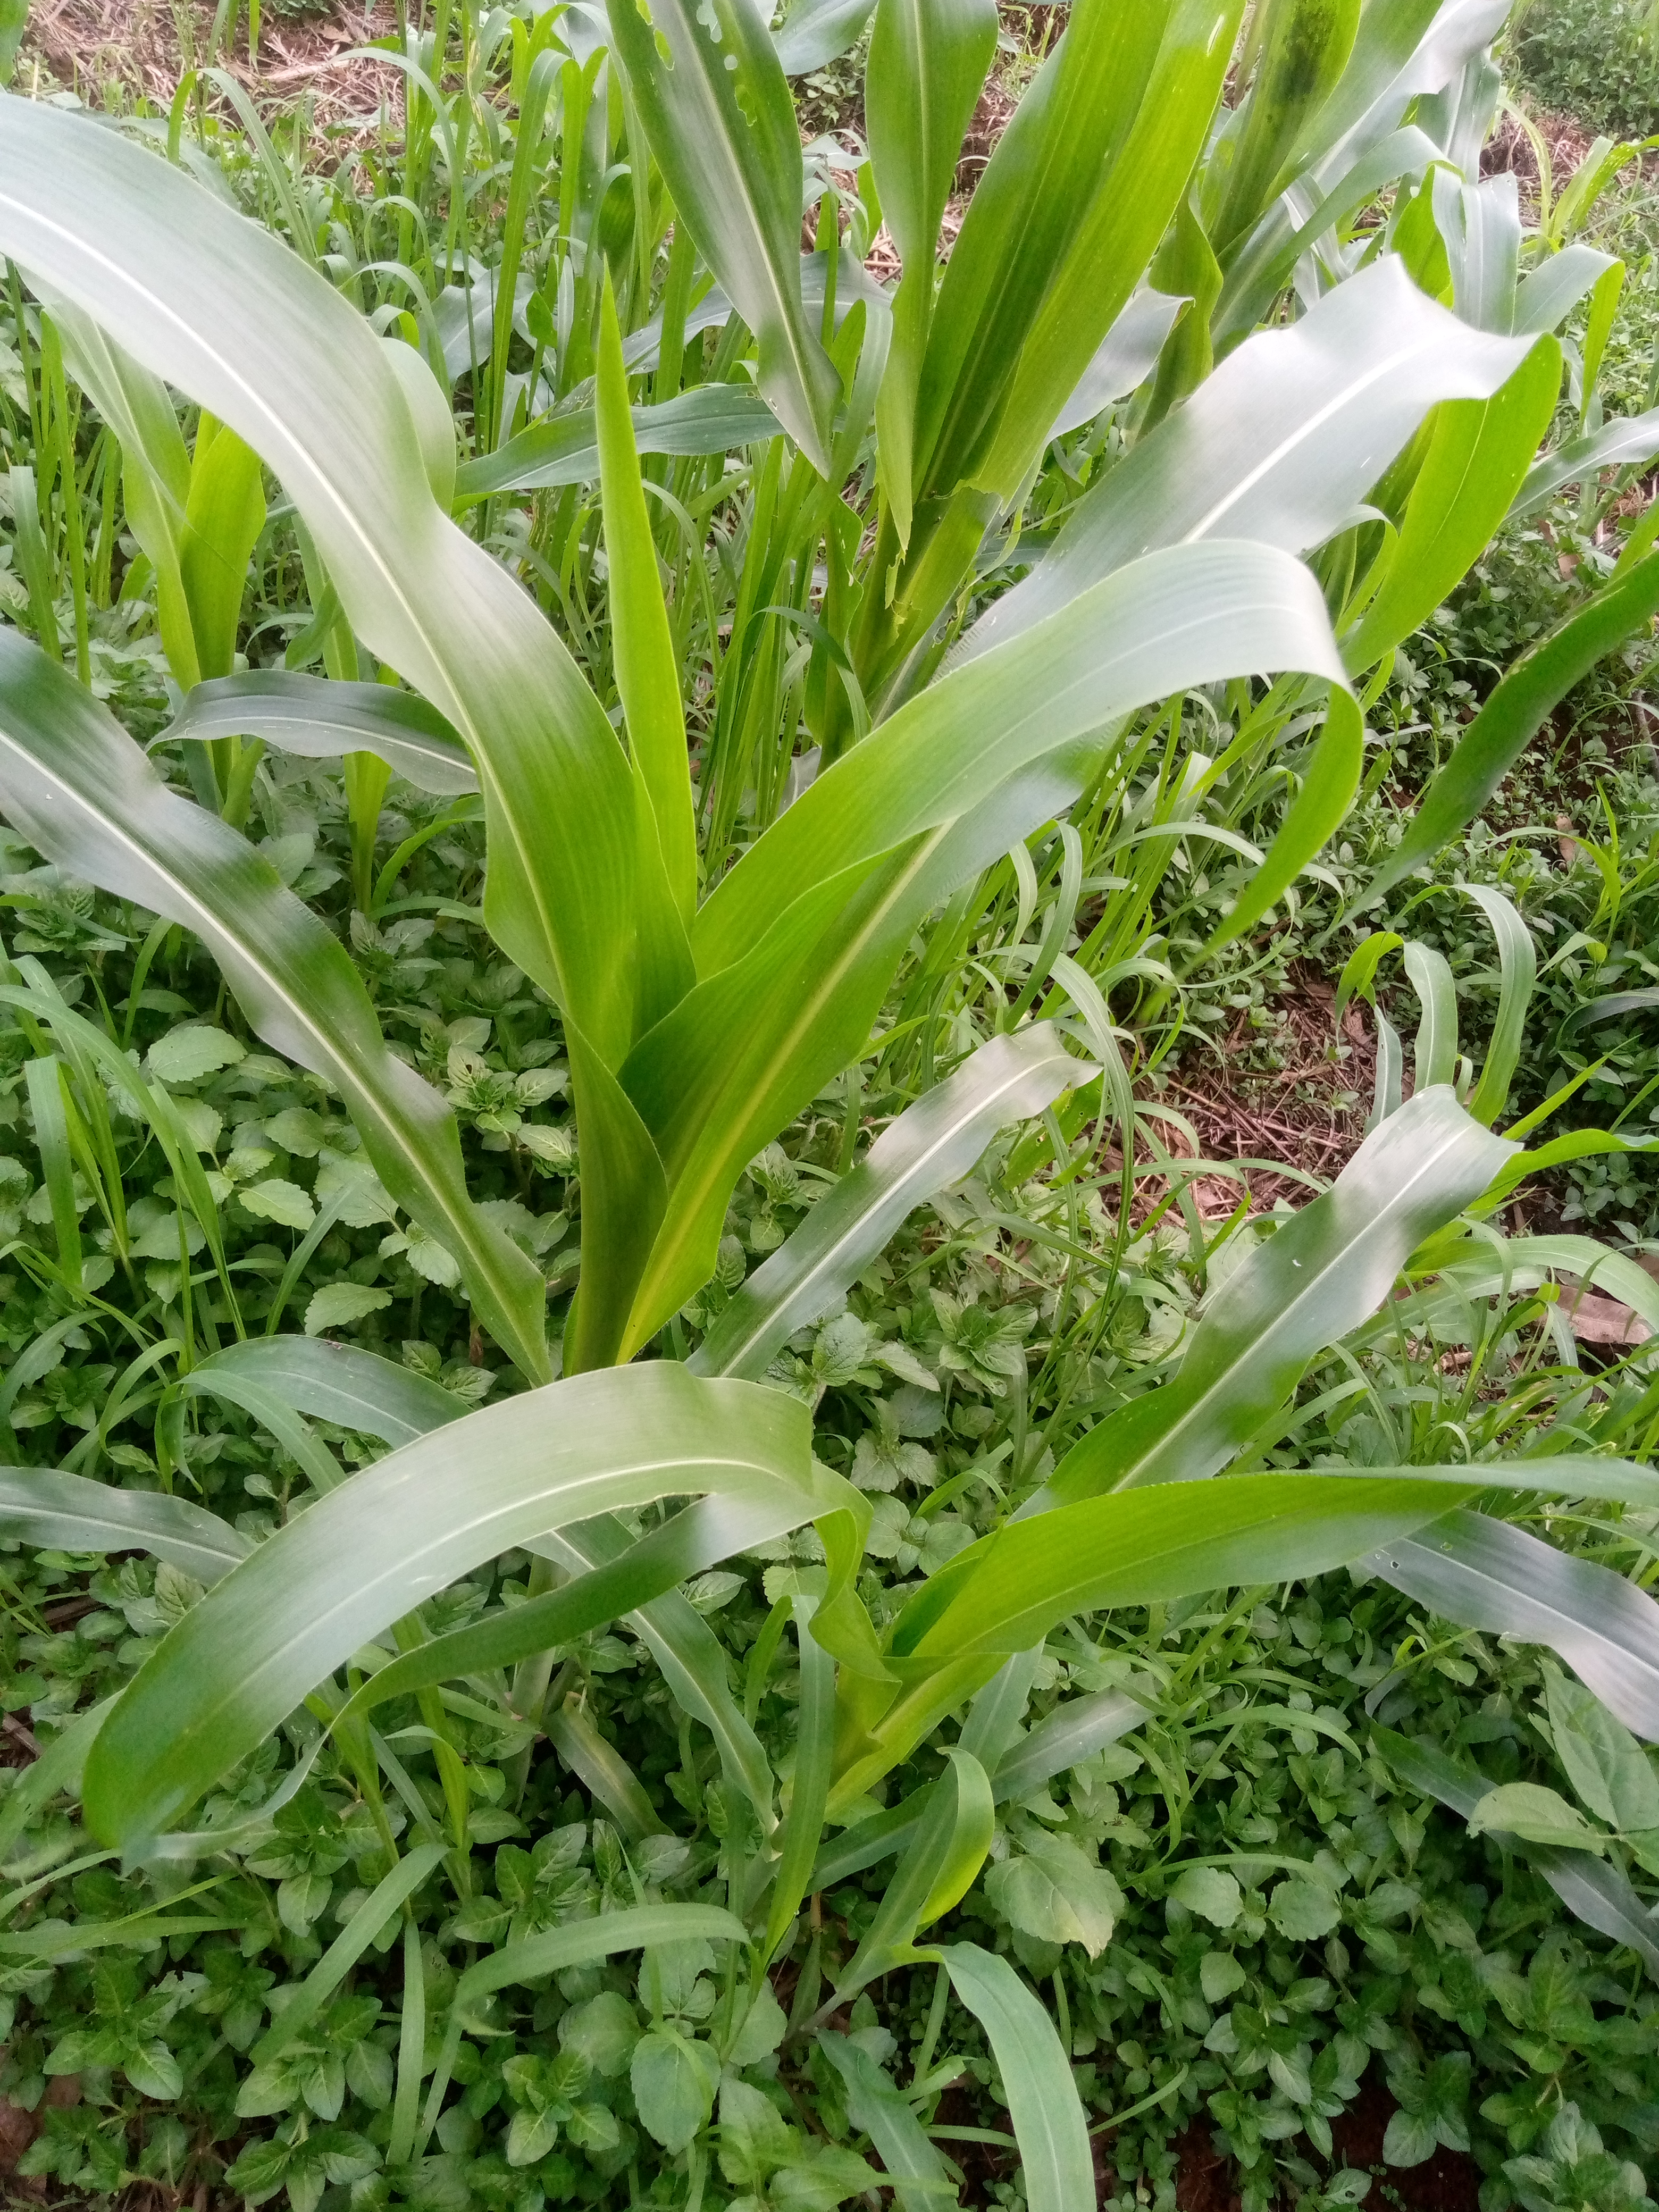
Label: healthy